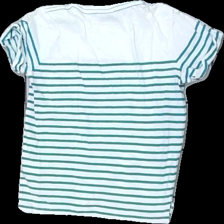
View: back
Type: T-shirt
Category: Children
Brand: Not in the list
Brand text on label: Viller valla
Colors: White, Turquoise, Green, Blue, Orange
Material: 100% bomull
Pattern: Striped
Cut: C-collar
Size: 122
Season: All
Damage: nopprigt
Damage location: middle center
Damage 2: nopprigt
Damage 2 location: middle center
Damage 3: nopprigt
Damage 3 location: bottom center
Price range: <50
Recommended usage: Export
Description: randig t-shirt